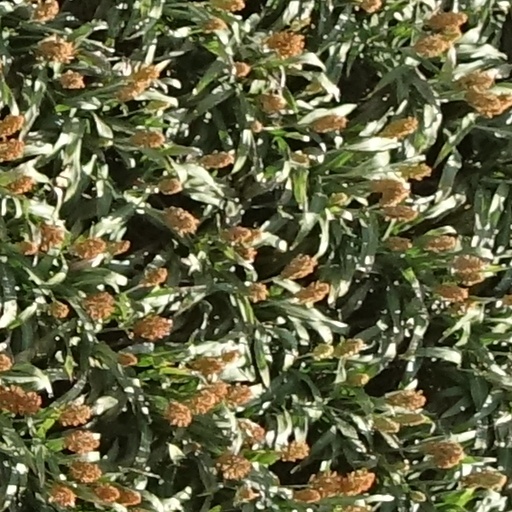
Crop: sorghum